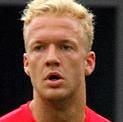
Age: 22